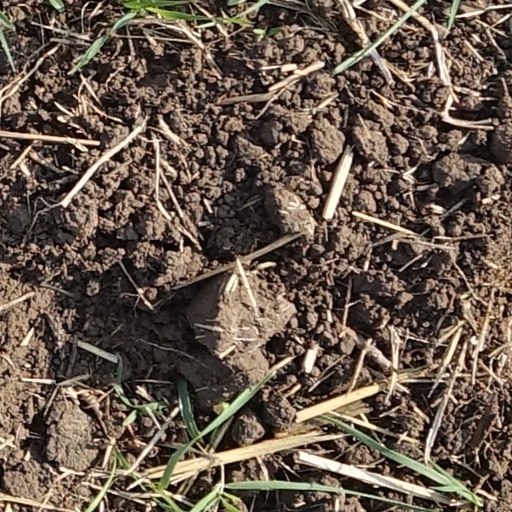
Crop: wheat